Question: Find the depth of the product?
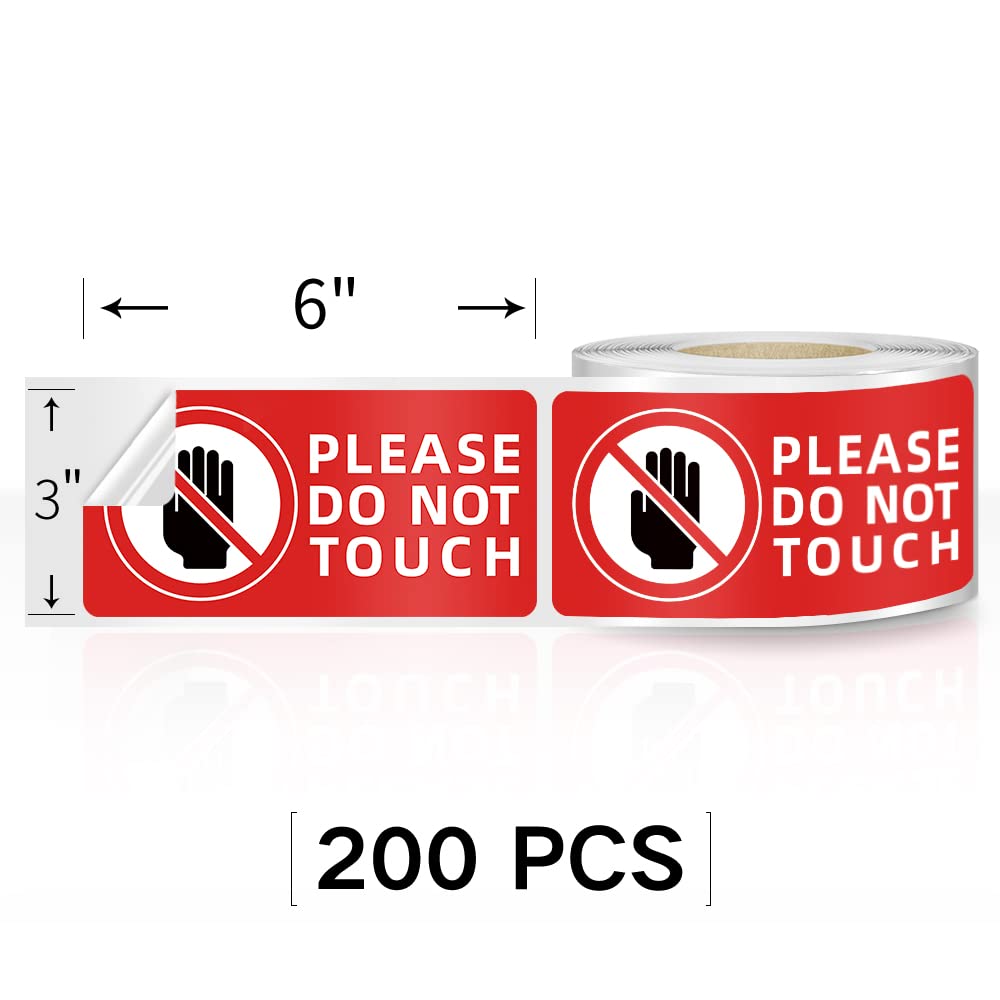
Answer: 6.0 inch